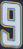
Number: 9